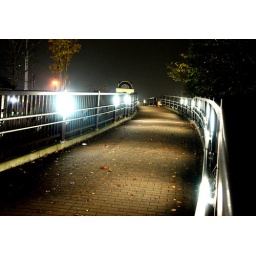
Here is the sidewalk bridge located at Mizogami st. in Sagamihara, JAPAN.It was taken with SONY CyberShot T7.